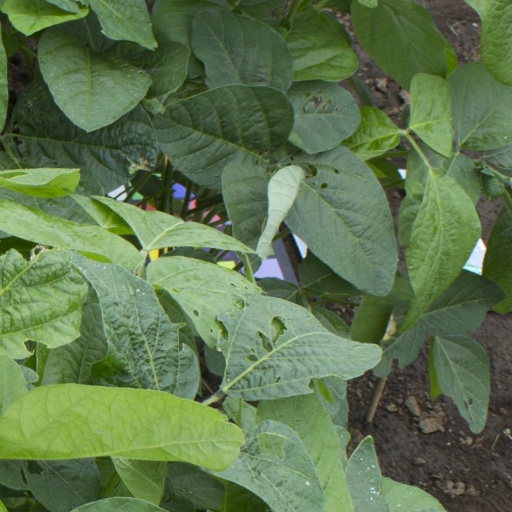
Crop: soybean